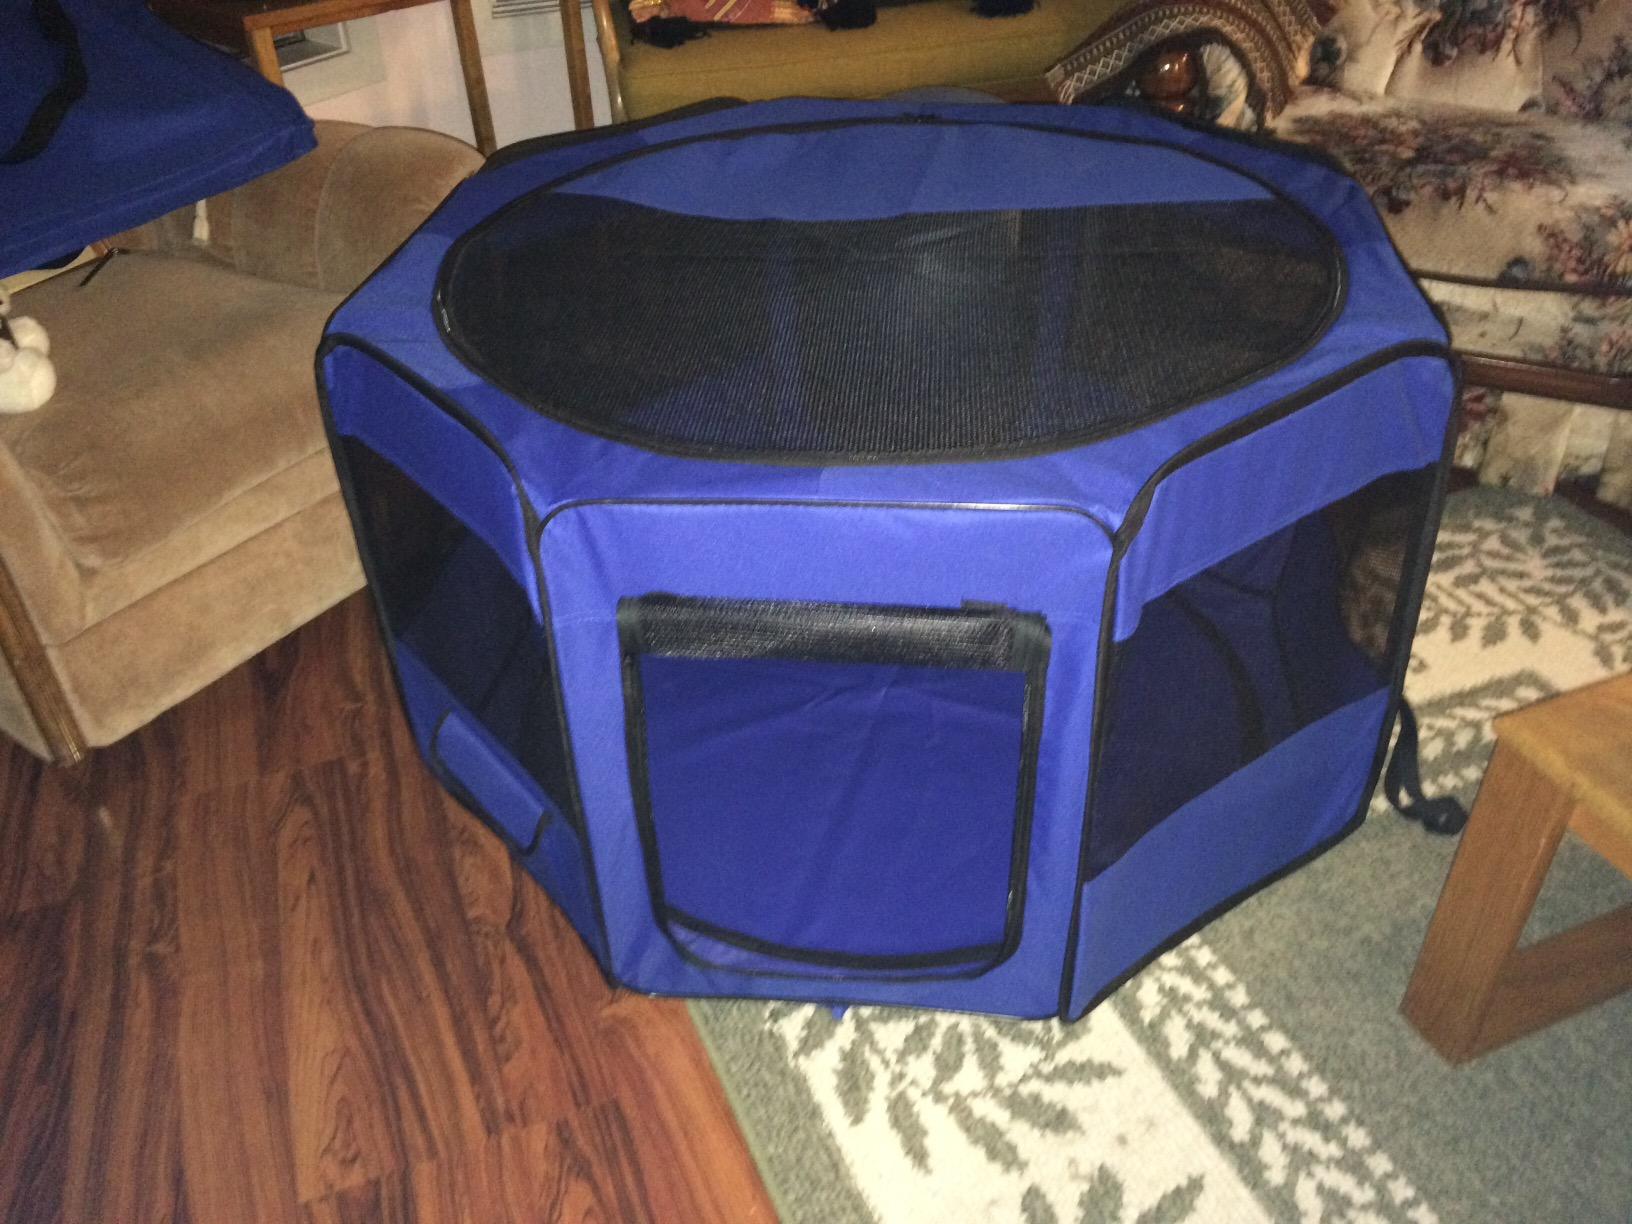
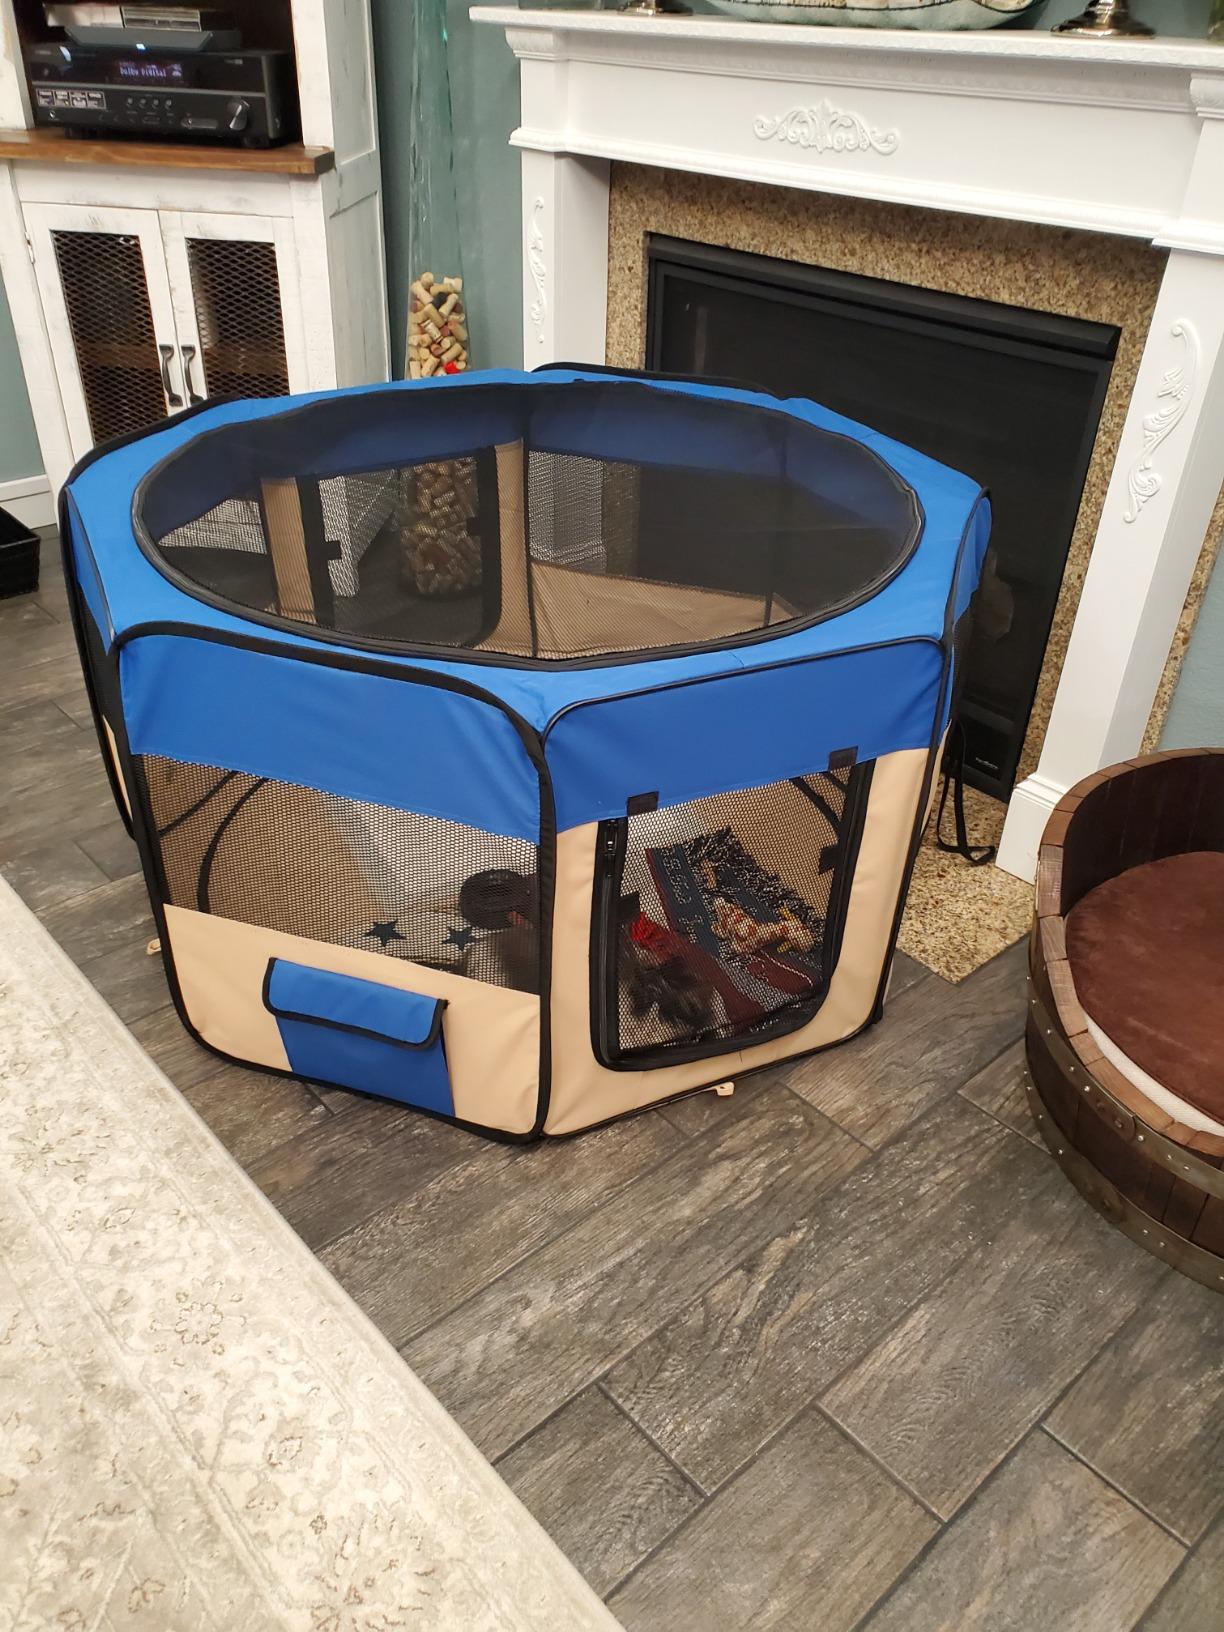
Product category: items_kennel
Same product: no